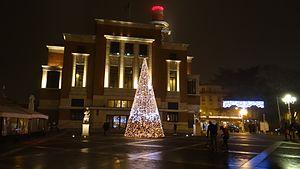
Illuminations de Noël, place Emile Cresp, Montrouge
Le Beffroi de Montrouge est un bâtiment conçu par l'architecte Henri Decaux, situé à Montrouge et inauguré en 1933, dont le nom provient, par métonymie, de son haut beffroi. Il est aujourd'hui un centre culturel et de congrès, et héberge notamment le Salon d'art contemporain de Montrouge.